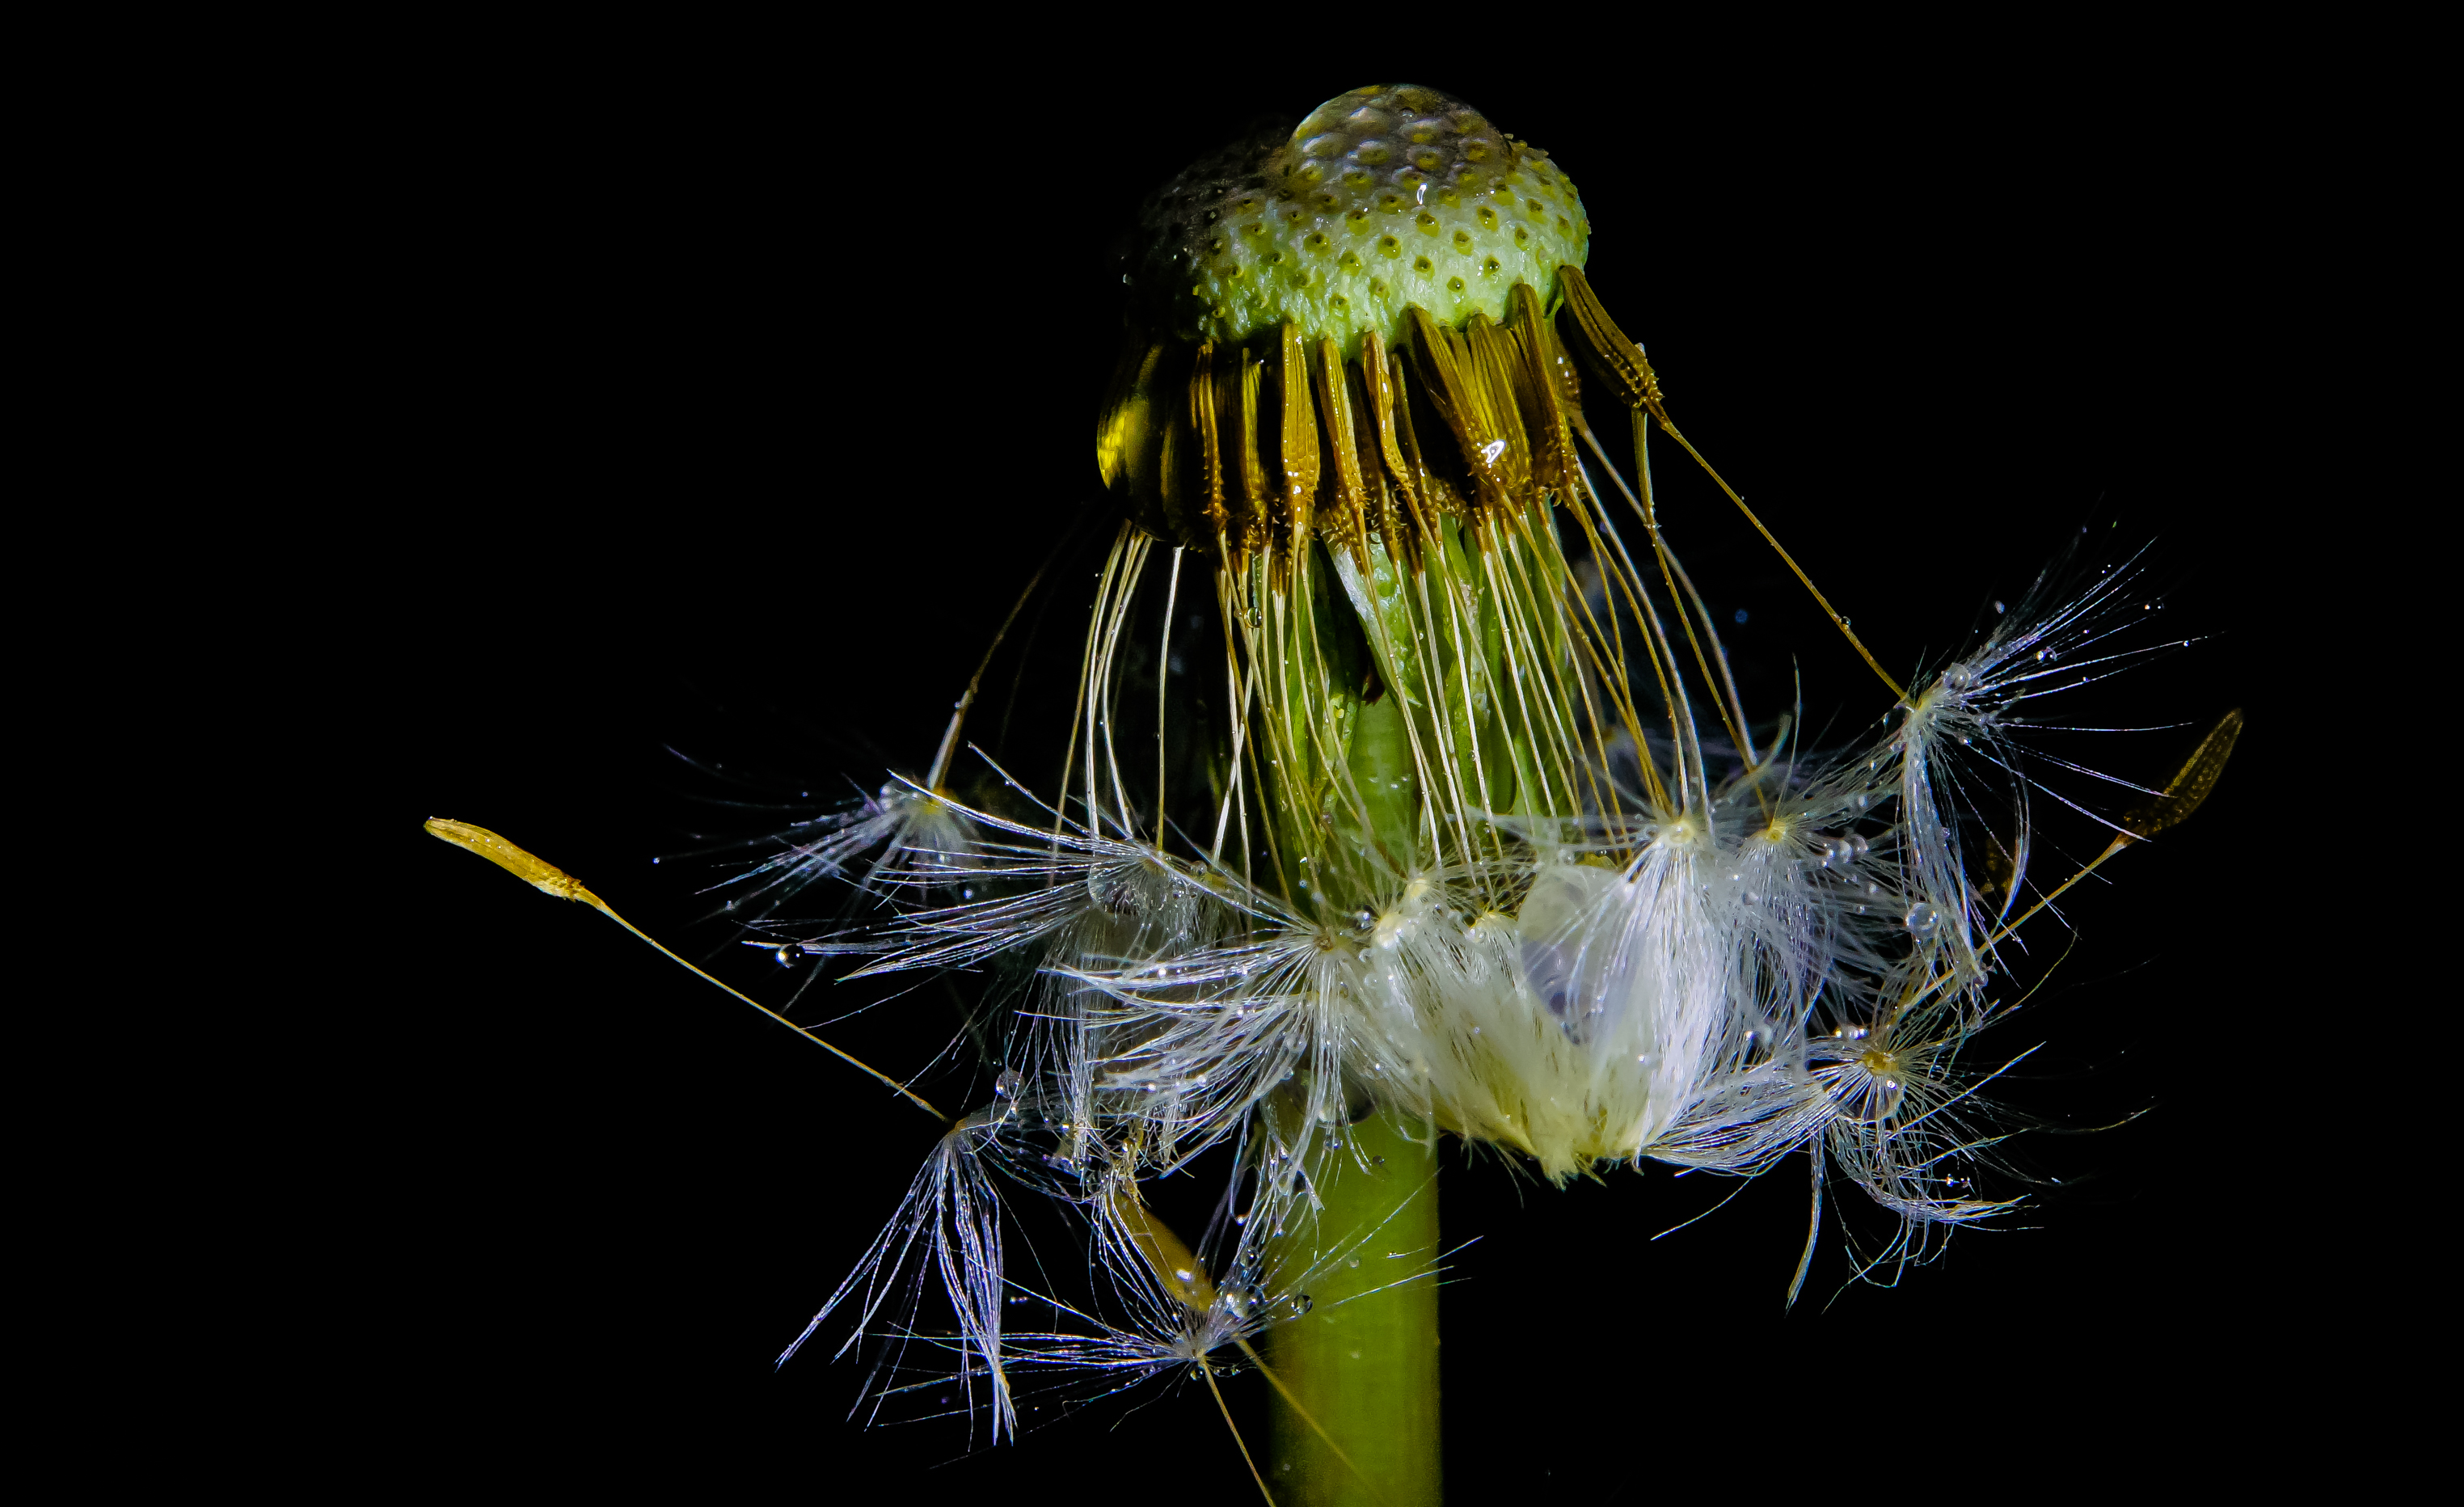
nature, plant, leaf, flower, photo, pollen, green, insect, macro, biology, yellow, flora, invertebrate, flowers, close up, naturaleza, flores, 60mm, a77, g, ggl1, gaby1, xovesphoto, sonya77, tamron60mm, gphoto, xelodegalicia, macro photography, gabrielcoru a, flowering plant, land plant